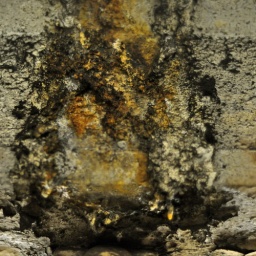
Paint and water mixes together on the roof of the York Street Subway Station in DUMBO, NY